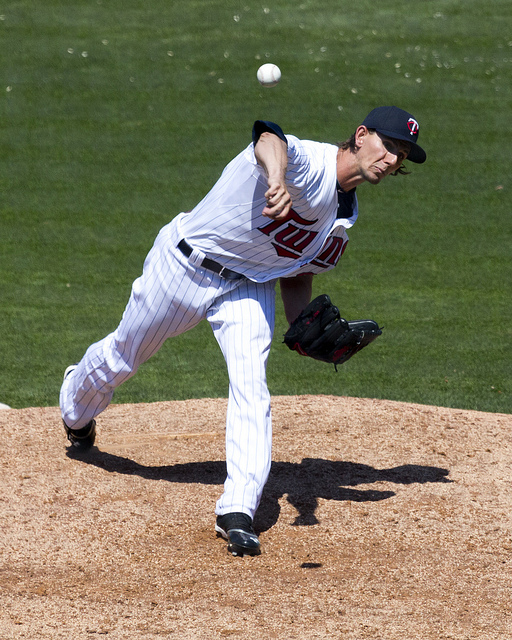
một cầu thủ ném bóng đang luyện tập ném bóng